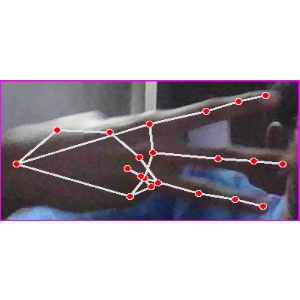
अक्षर: भ